William G. Whittaker

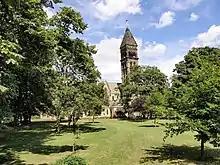
St George's Church and Green in Jesmond, where Whittaker played the organ as a schoolboy

Whittaker was born into a Methodist family in the Shieldfield district of Newcastle upon Tyne. His father, John Whittaker, the illegitimate son of a farm labourer's daughter, came from Little Corby in Cumberland. His mother, Ellen Gillies, was an orphan from a respected family in Hexham in Northumberland. From an early age Whittaker showed an interest in music: he learnt to play the flute and his father bought him a piccolo; and he played as a schoolboy organist at St George's Church in Jesmond. His father encouraged him to follow a career in science, which led to Whittaker initially studying mathematics—without great success—at Armstrong College, at that time part of the University of Durham (it later formed the nucleus of the present-day University of Newcastle upon Tyne). Subsequently, he resumed organ and singing lessons, obtaining performing and teaching qualifications from the Associated Board of the Royal Schools of Music; and, from 1898, he commenced studies in musicology at the University of Durham.